San Juan River (Colorado River tributary)

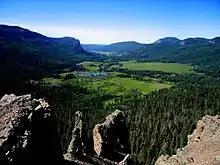
Alpine scenery at West Fork of the San Juan River, at Wolf Creek Pass, Colorado

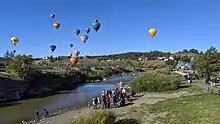
San Juan River at Pagosa Springs, Colorado, with hot-air balloons

The San Juan River begins in Archuleta County, Colorado at the confluence of its East and West Forks. Both forks originate above elevations of in the eastern San Juan Mountains in the San Juan National Forest. The river flows southwest through the foothills of the Rocky Mountains through the town of Pagosa Springs and reaches the Navajo Lake reservoir just north of the New Mexico border, near Arboles, Colorado. Below the Navajo Dam, the San Juan River flows west through a narrow farming valley in the high desert country of the Colorado Plateau. At Farmington, New Mexico, it is joined from the north by its main tributary, the Animas River, which rises in the San Juan Mountains near Silverton, Colorado.